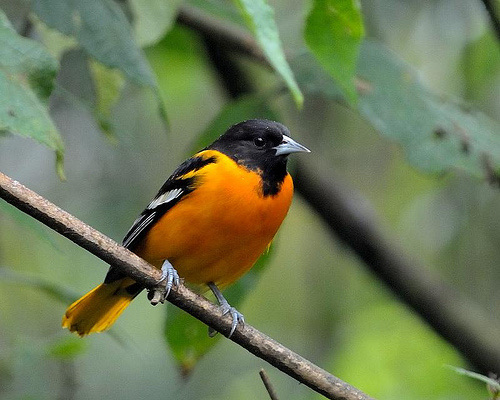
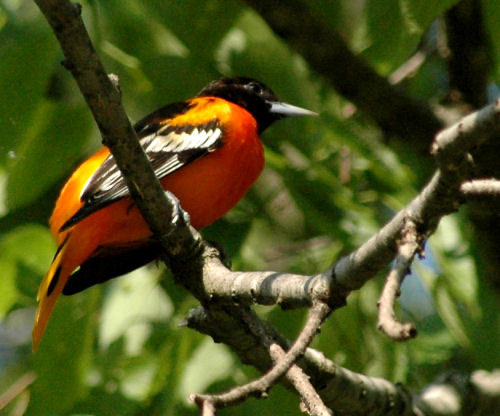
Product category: misc
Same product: yes